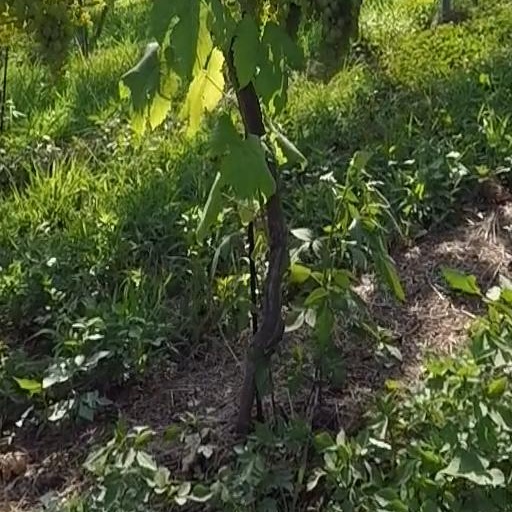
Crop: grape